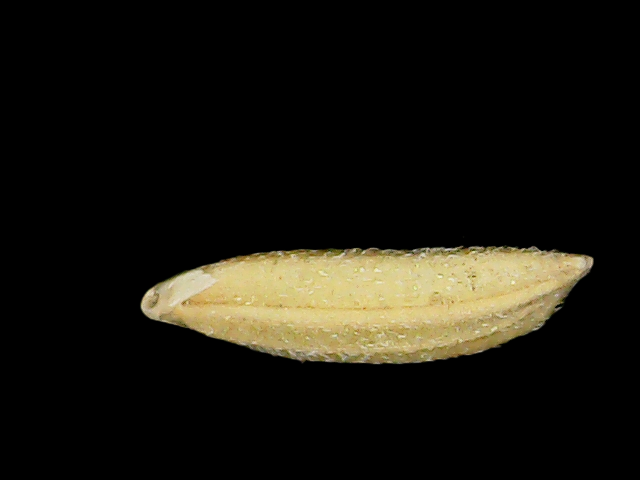
Rice variety: Binadhan16